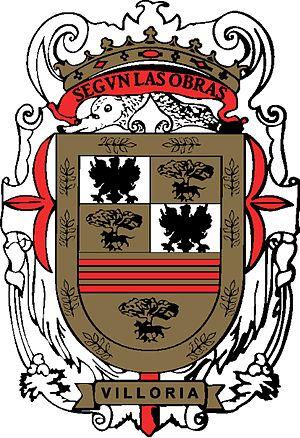
Villoria est une commune de la province de Salamanque dans la communauté autonome de Castille-et-León en Espagne.